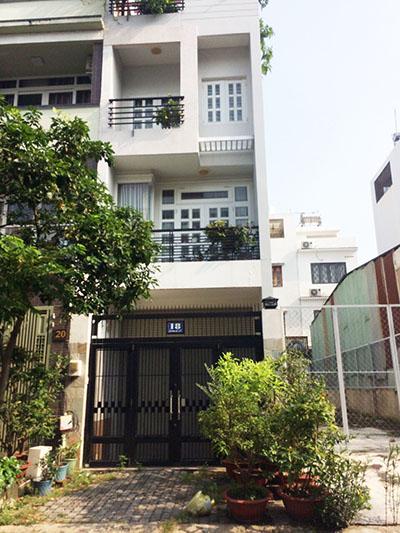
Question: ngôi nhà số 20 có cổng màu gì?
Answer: màu trắng